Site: brandenburg
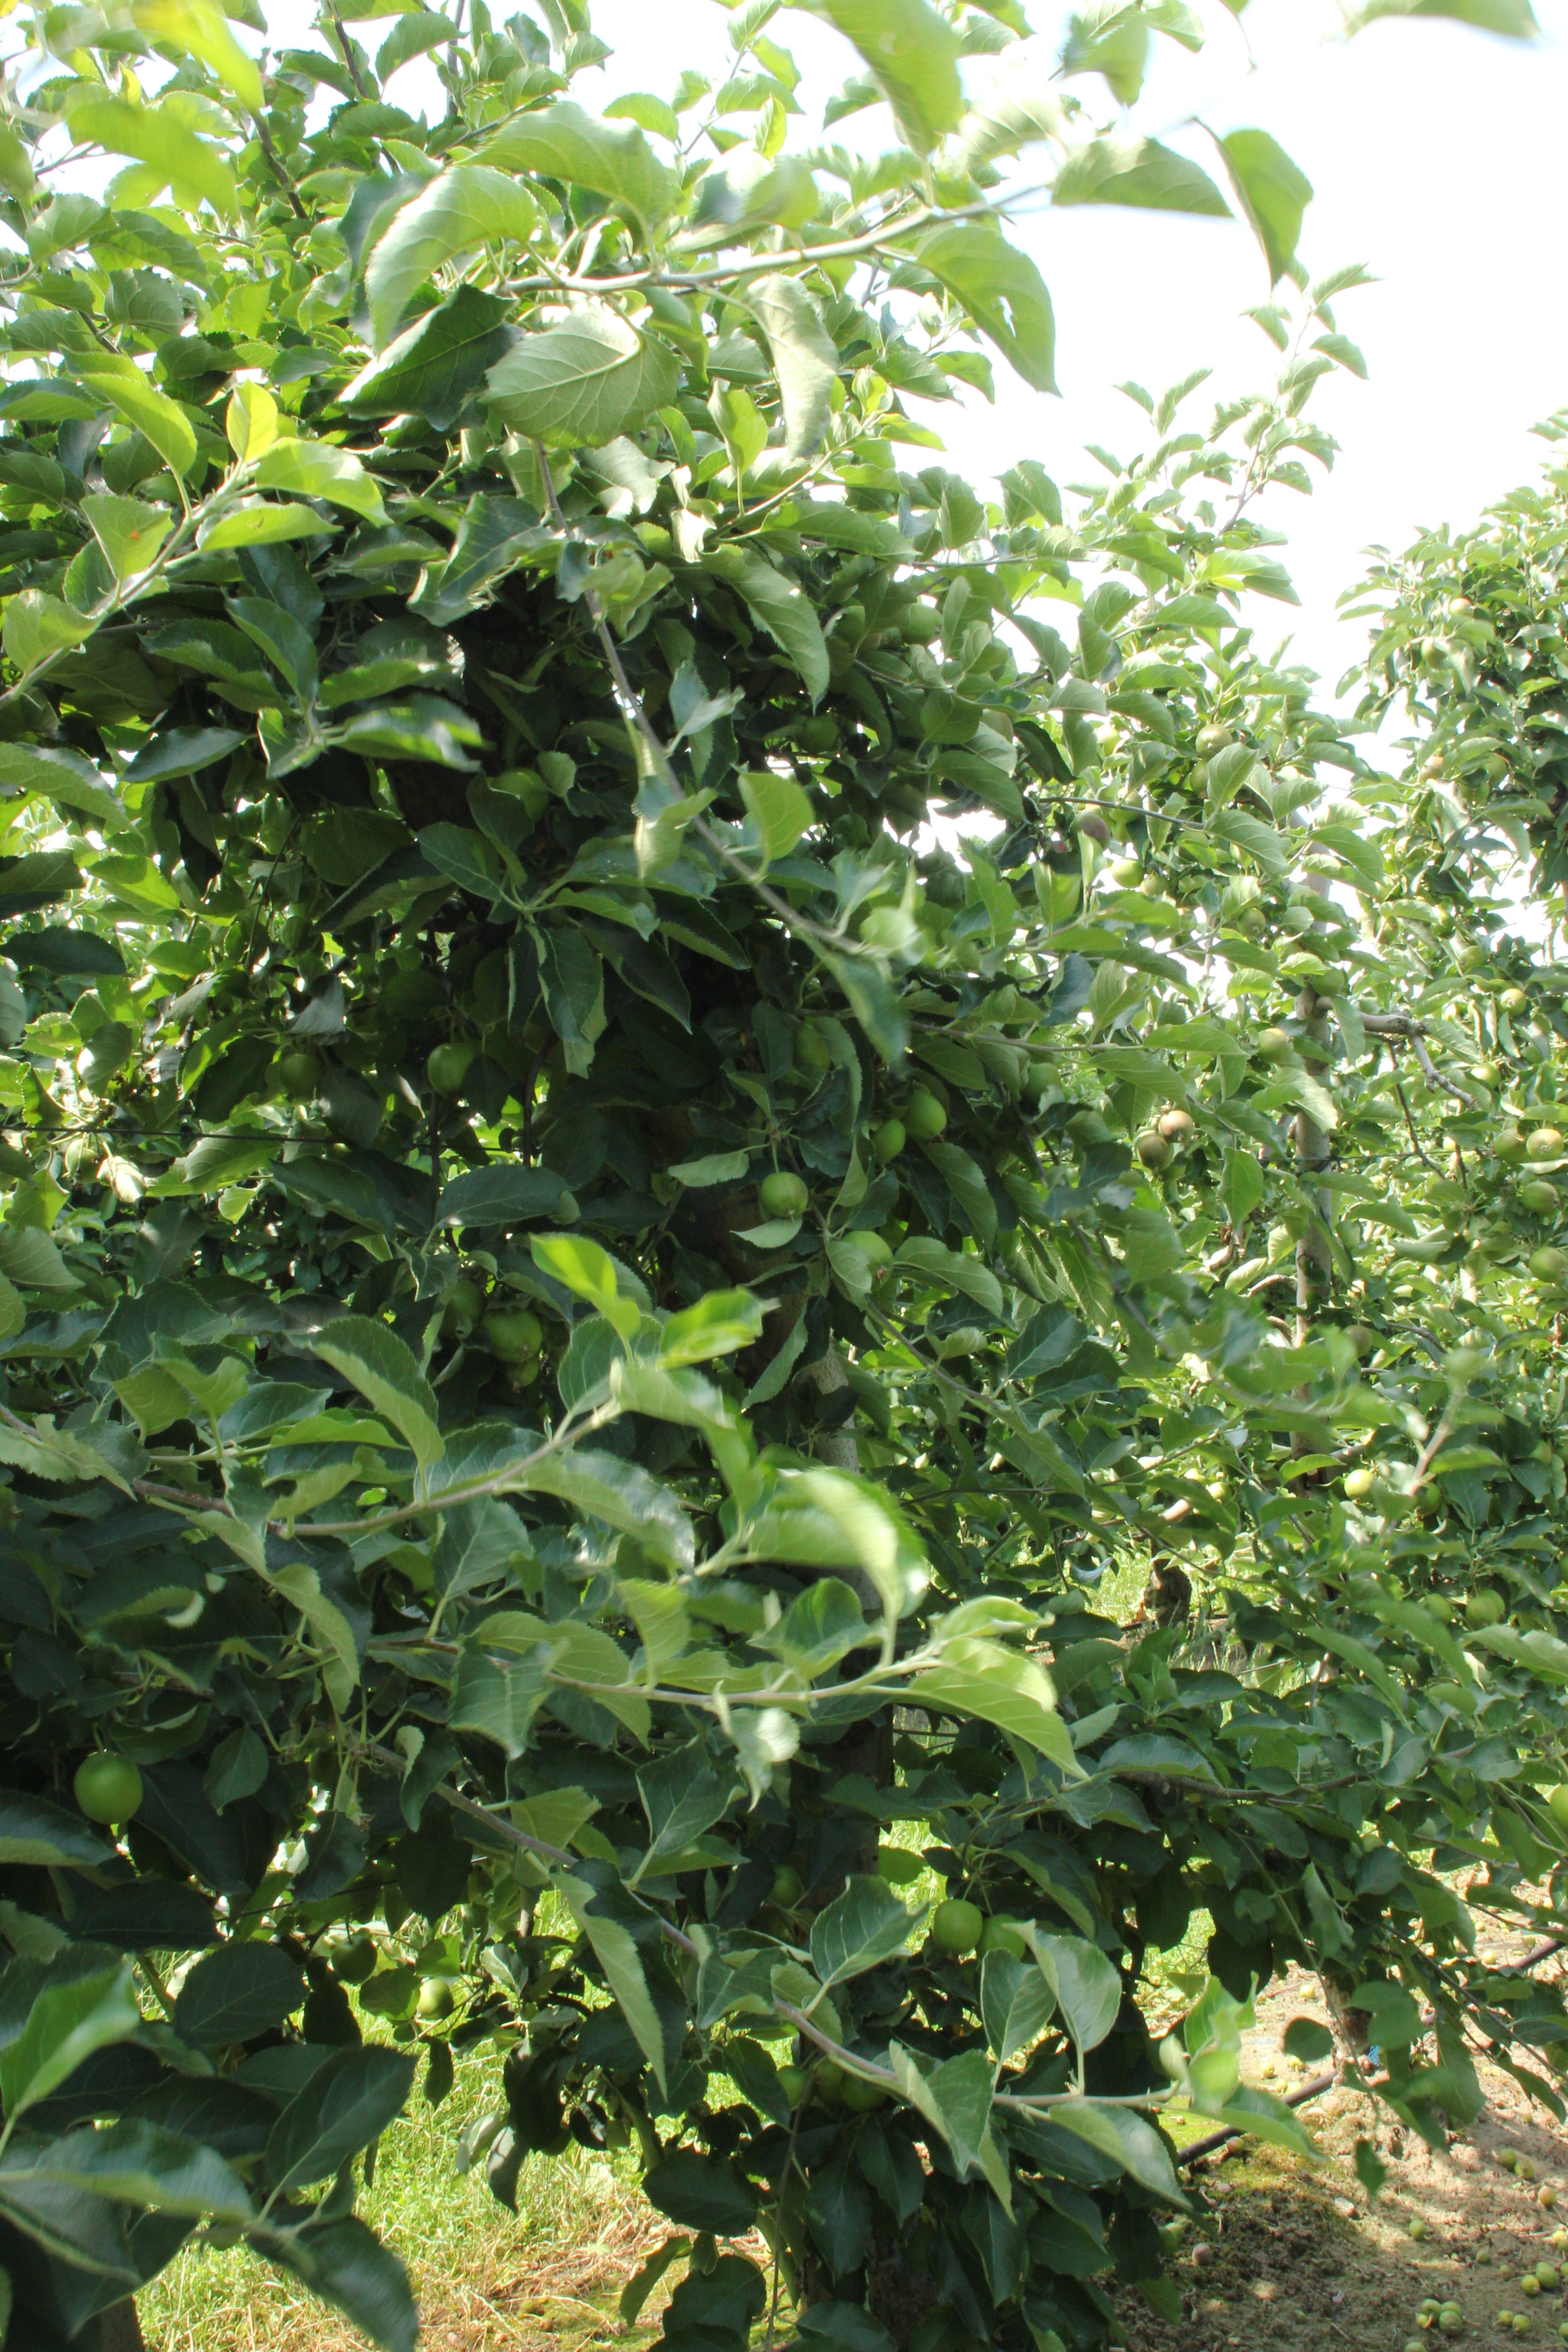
Growth stage (BBCH 74): Development of fruit